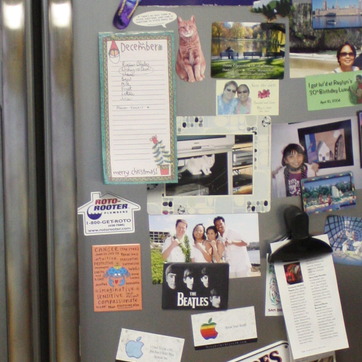
Material: paper